Lynn Jones

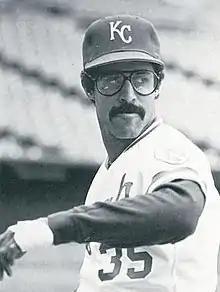
Jones with the Kansas City Royals in 1984

Lynn Morris Jones (born January 1, 1953) is an American former professional baseball player, coach, and manager. He played as an outfielder in Major League Baseball (MLB) for the Detroit Tigers and Kansas City Royals. He later was a coach for the Royals, Florida Marlins, and Boston Red Sox, and served as a manager in the minor leagues.